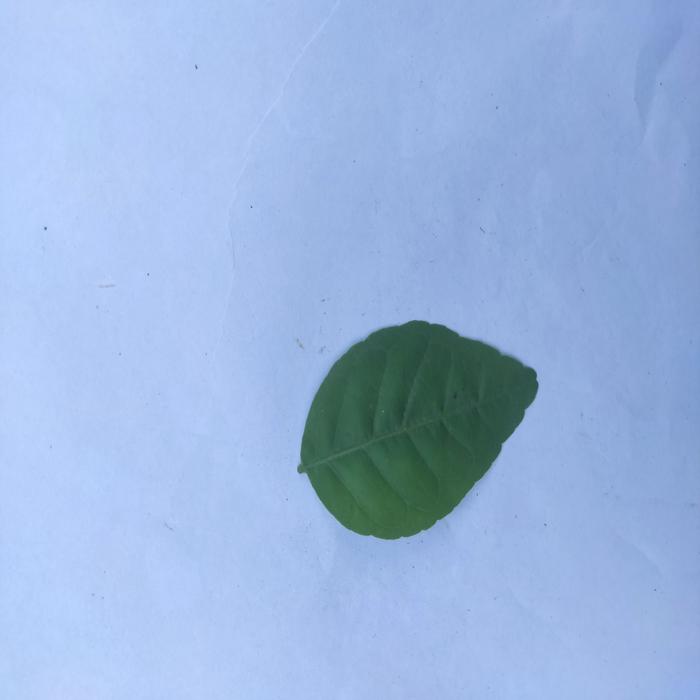
Crop: Aegle Marmelos
Leaf condition: Healthy_Leaf